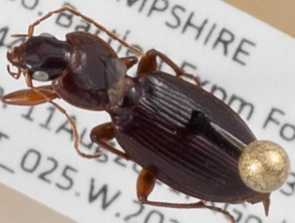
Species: Synuchus impunctatus
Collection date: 2021-08-11
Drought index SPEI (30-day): -0.064
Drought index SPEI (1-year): -1.01
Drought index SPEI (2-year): -0.492